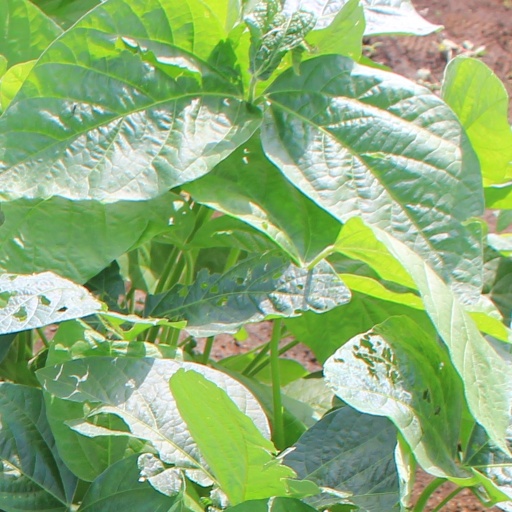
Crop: soybean